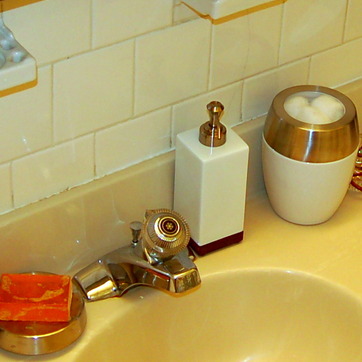
Material: ceramic